Ozzy Osbourne

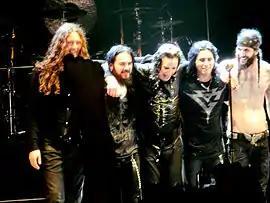
Osbourne and his touring band in 2011. L-R:Adam Wakeman, Rob Nicholson, Osbourne, Gus G, Tommy Clufetos

Osbourne's second album, "Diary of a Madman", featured more songs co-written with Lee Kerslake. For his work on this album and "Blizzard of Ozz", Rhoads was ranked the 85th-greatest guitarist of all time by "Rolling Stone" magazine in 2003. This album is known for the singles "Over the Mountain" and "Flying High Again" and, as Osbourne explained in his autobiography, was his personal favourite. Tommy Aldridge and Rudy Sarzo soon replaced Kerslake and Daisley. Aldridge had been Osbourne's original choice for drummer, but a commitment to Gary Moore had made him unavailable.